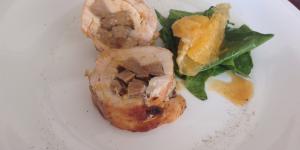
pechuga de pavo rellena de carne picada